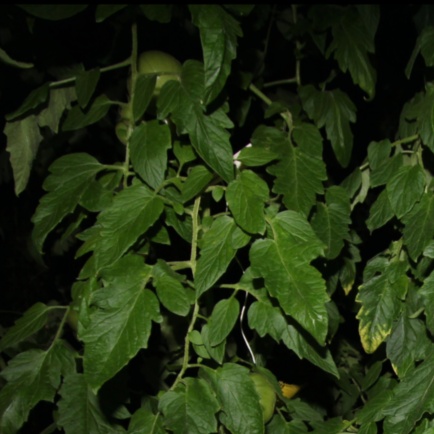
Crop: tomato